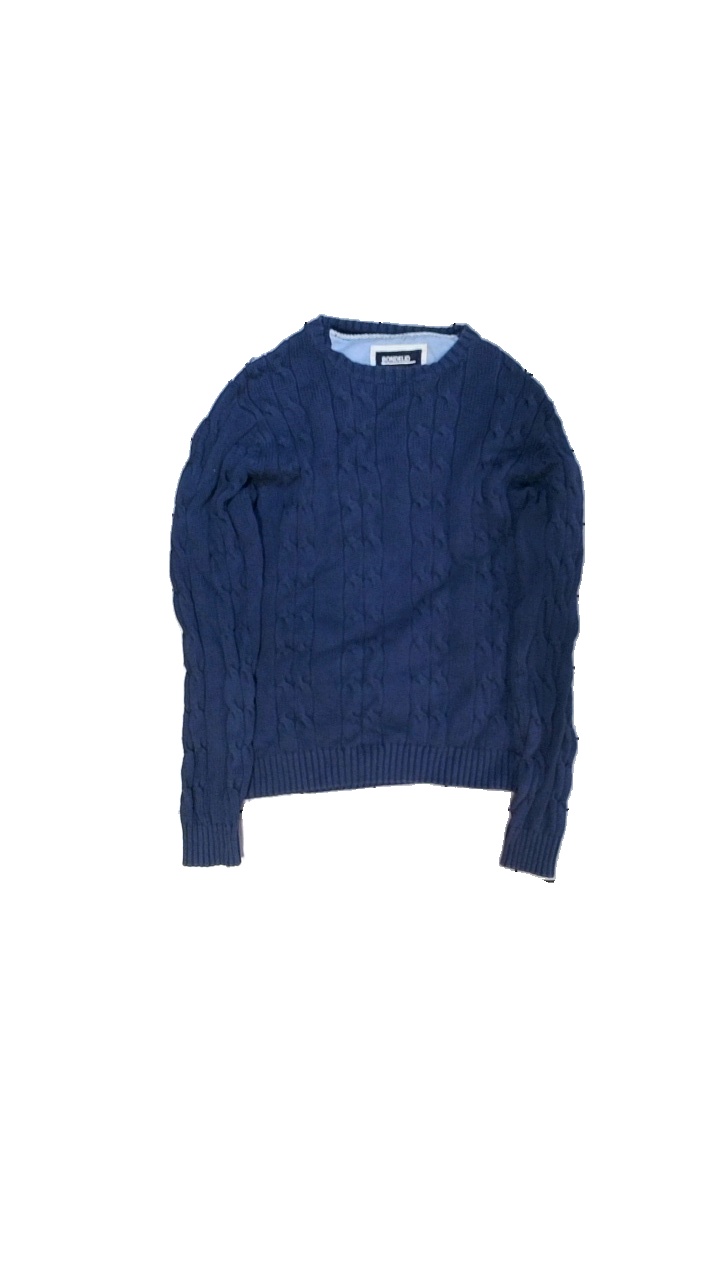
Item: Sweater (Men)
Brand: Bondelid
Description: Kabelstickad sweater
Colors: Blue
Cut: C-collar
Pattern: Other
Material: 100% bomull
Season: All
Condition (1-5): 3
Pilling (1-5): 4
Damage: lös tråd
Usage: Reuse
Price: <50